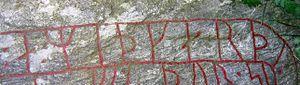
Midgard, forme anglicisée du vieux norrois Miðgarðr, en vieil anglais Middangeard, en suédois et en danois Midgård, et en vieux saxon Middilgard, littéralement « cour médiane » est le nom de la Terre habitée par et connue des humains dans la cosmologie germanique primitive, et plus précisément l'un des neuf mondes de la mythologie nordique.